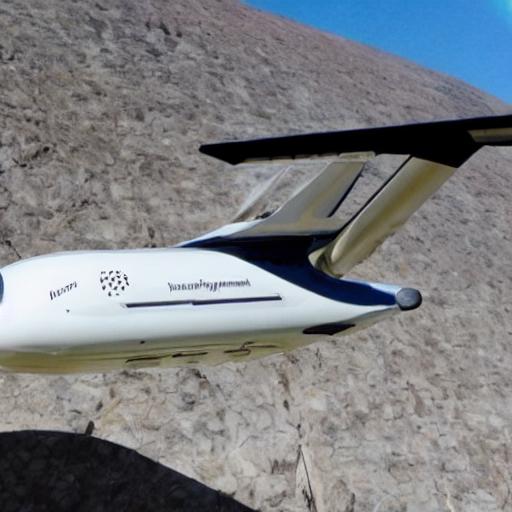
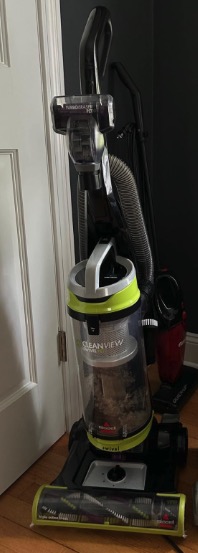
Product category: items_vacuum
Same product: no